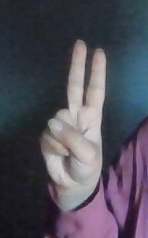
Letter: taa